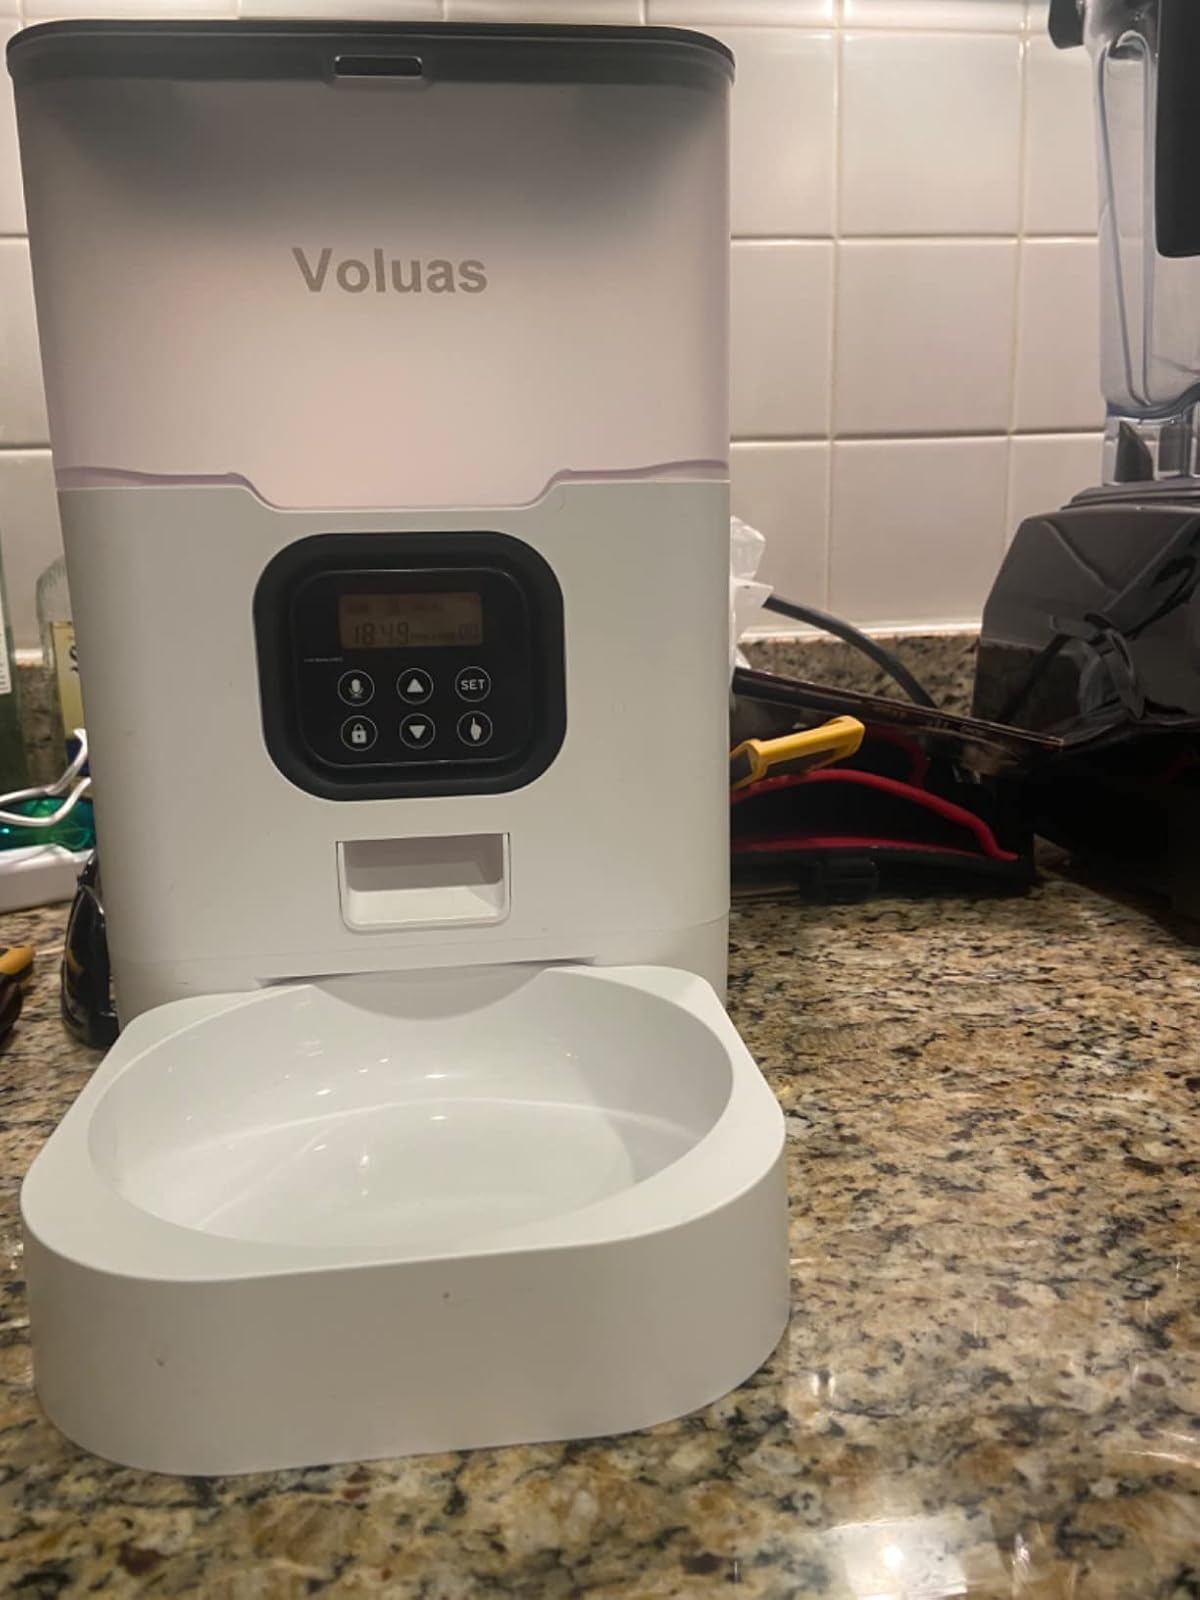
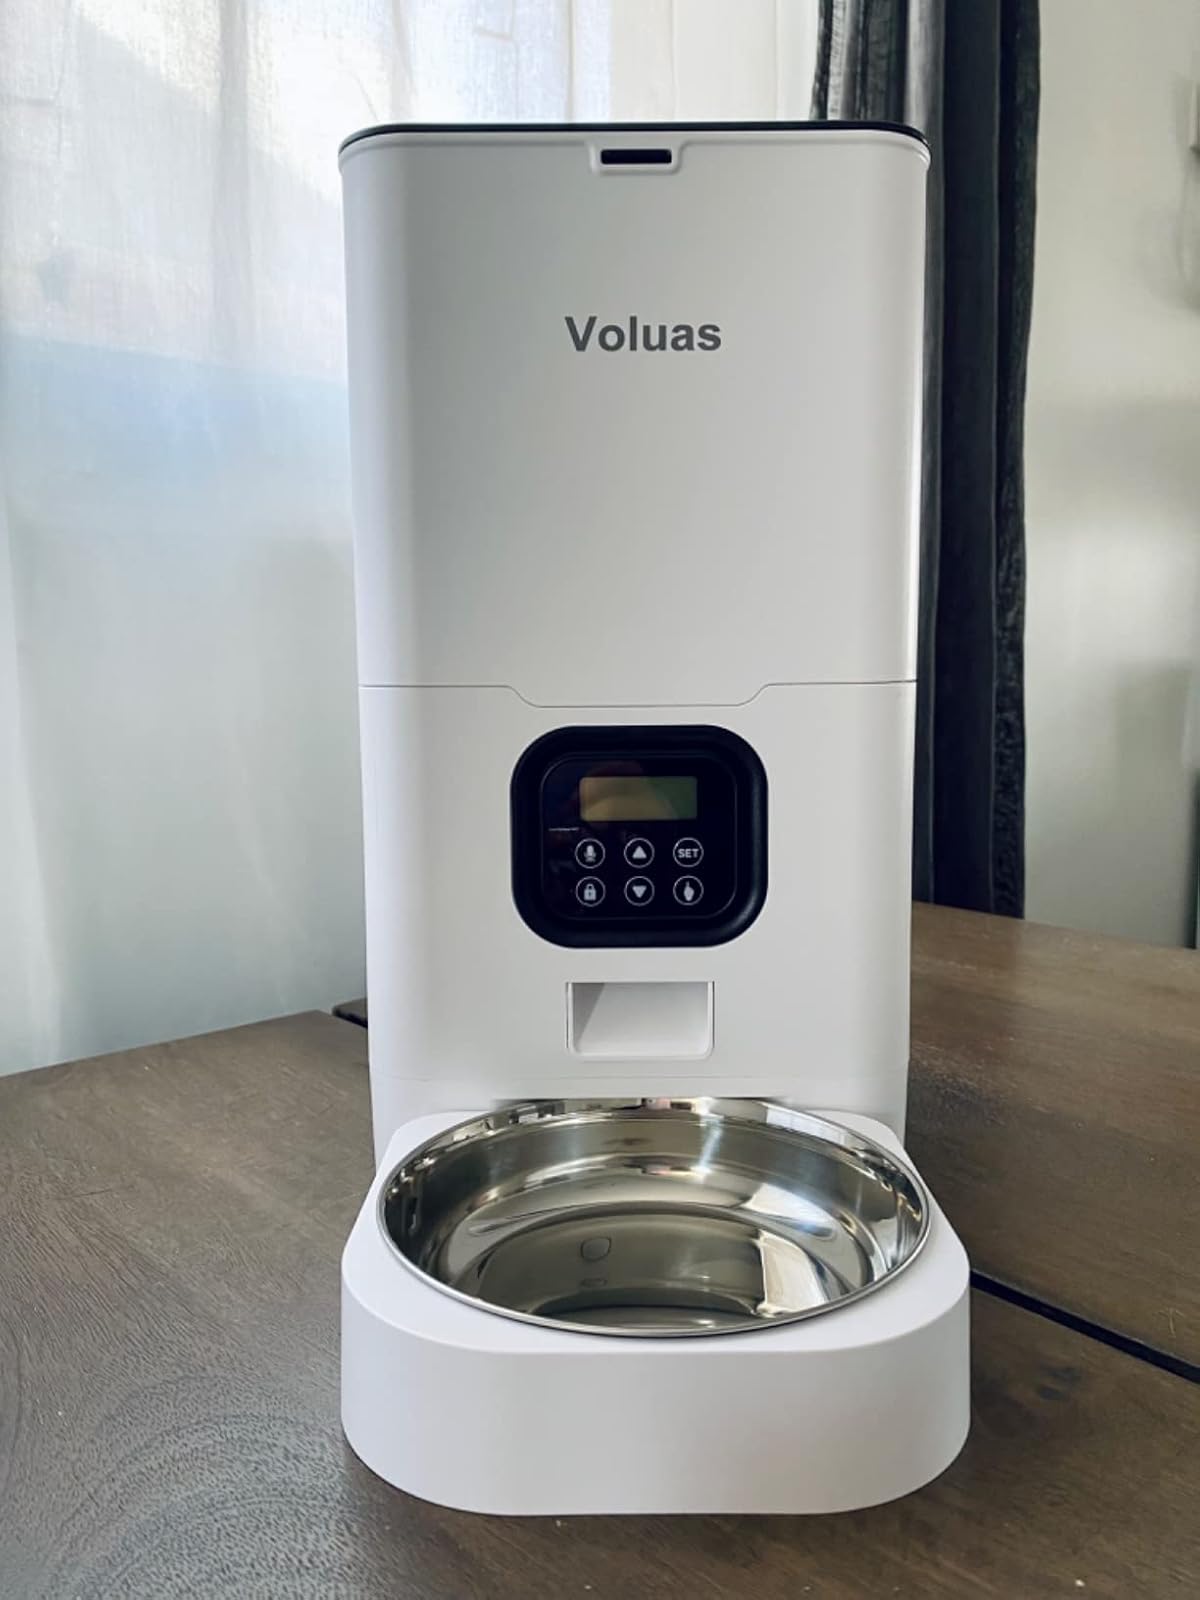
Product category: items_feeder
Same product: no